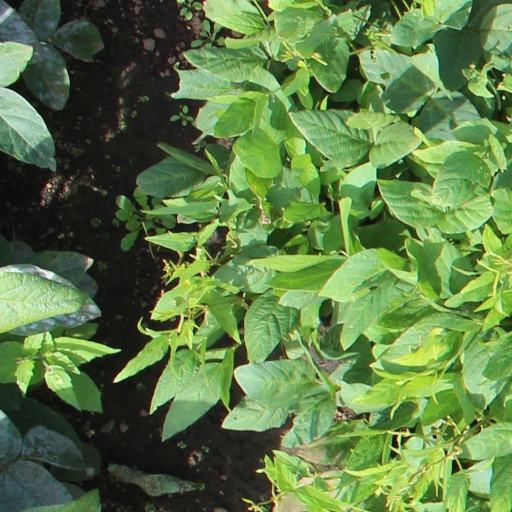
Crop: soybean